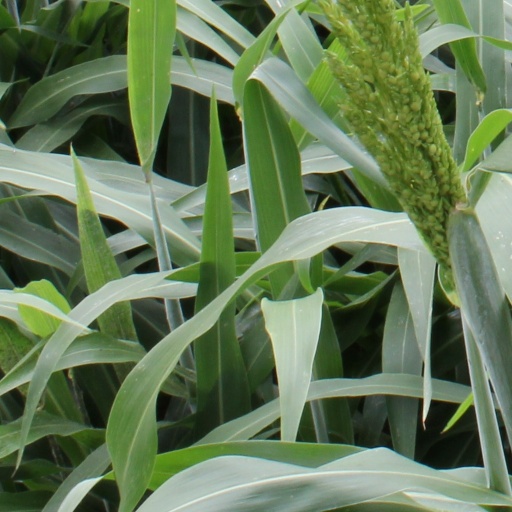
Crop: sorghum